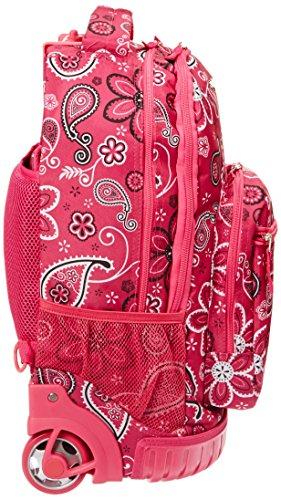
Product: Rockland Luggage 19 Inch Rolling Backpack Printed, Bandana, Medium
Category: Clothing, Shoes & Jewelry | Luggage & Travel Gear | Backpacks | Kids' Backpacks
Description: Built in lap top compartment.
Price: $31.87
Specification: ProductDimensions:13x8x19inches|ItemWeight:4.8pounds|ShippingWeight:4.8pounds(Viewshippingratesandpolicies)|Department:unisex-adult|Manufacturer:FoxLuggage|ASIN:B005N27S96|DomesticShipping:ItemcanbeshippedwithinU.S.|InternationalShipping:ThisitemcanbeshippedtoselectcountriesoutsideoftheU.S.LearnMore|ShippingAdvisory:Thisitemmustbeshippedseparatelyfromotheritemsinyourorder.Additionalshippingchargeswillnotapply.|Californiaresidents:ClickhereforProposition65warning|Itemmodelnumber:R02-BANDANA